Admiral-class ironclad

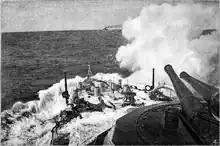
HMS "Rodney" steaming and firing

"Rodney" was commissioned on 20 June 1888 into the Home Fleet. She was held in reserve until July 1889, and after taking part in manoevres until September she served with the Channel Fleet until May 1894. She was then posted to the Mediterranean, remaining there until 1897. Thereafter she was coastguard ship at Queensferry until February 1901. She remained in reserve until being sold in 1909.